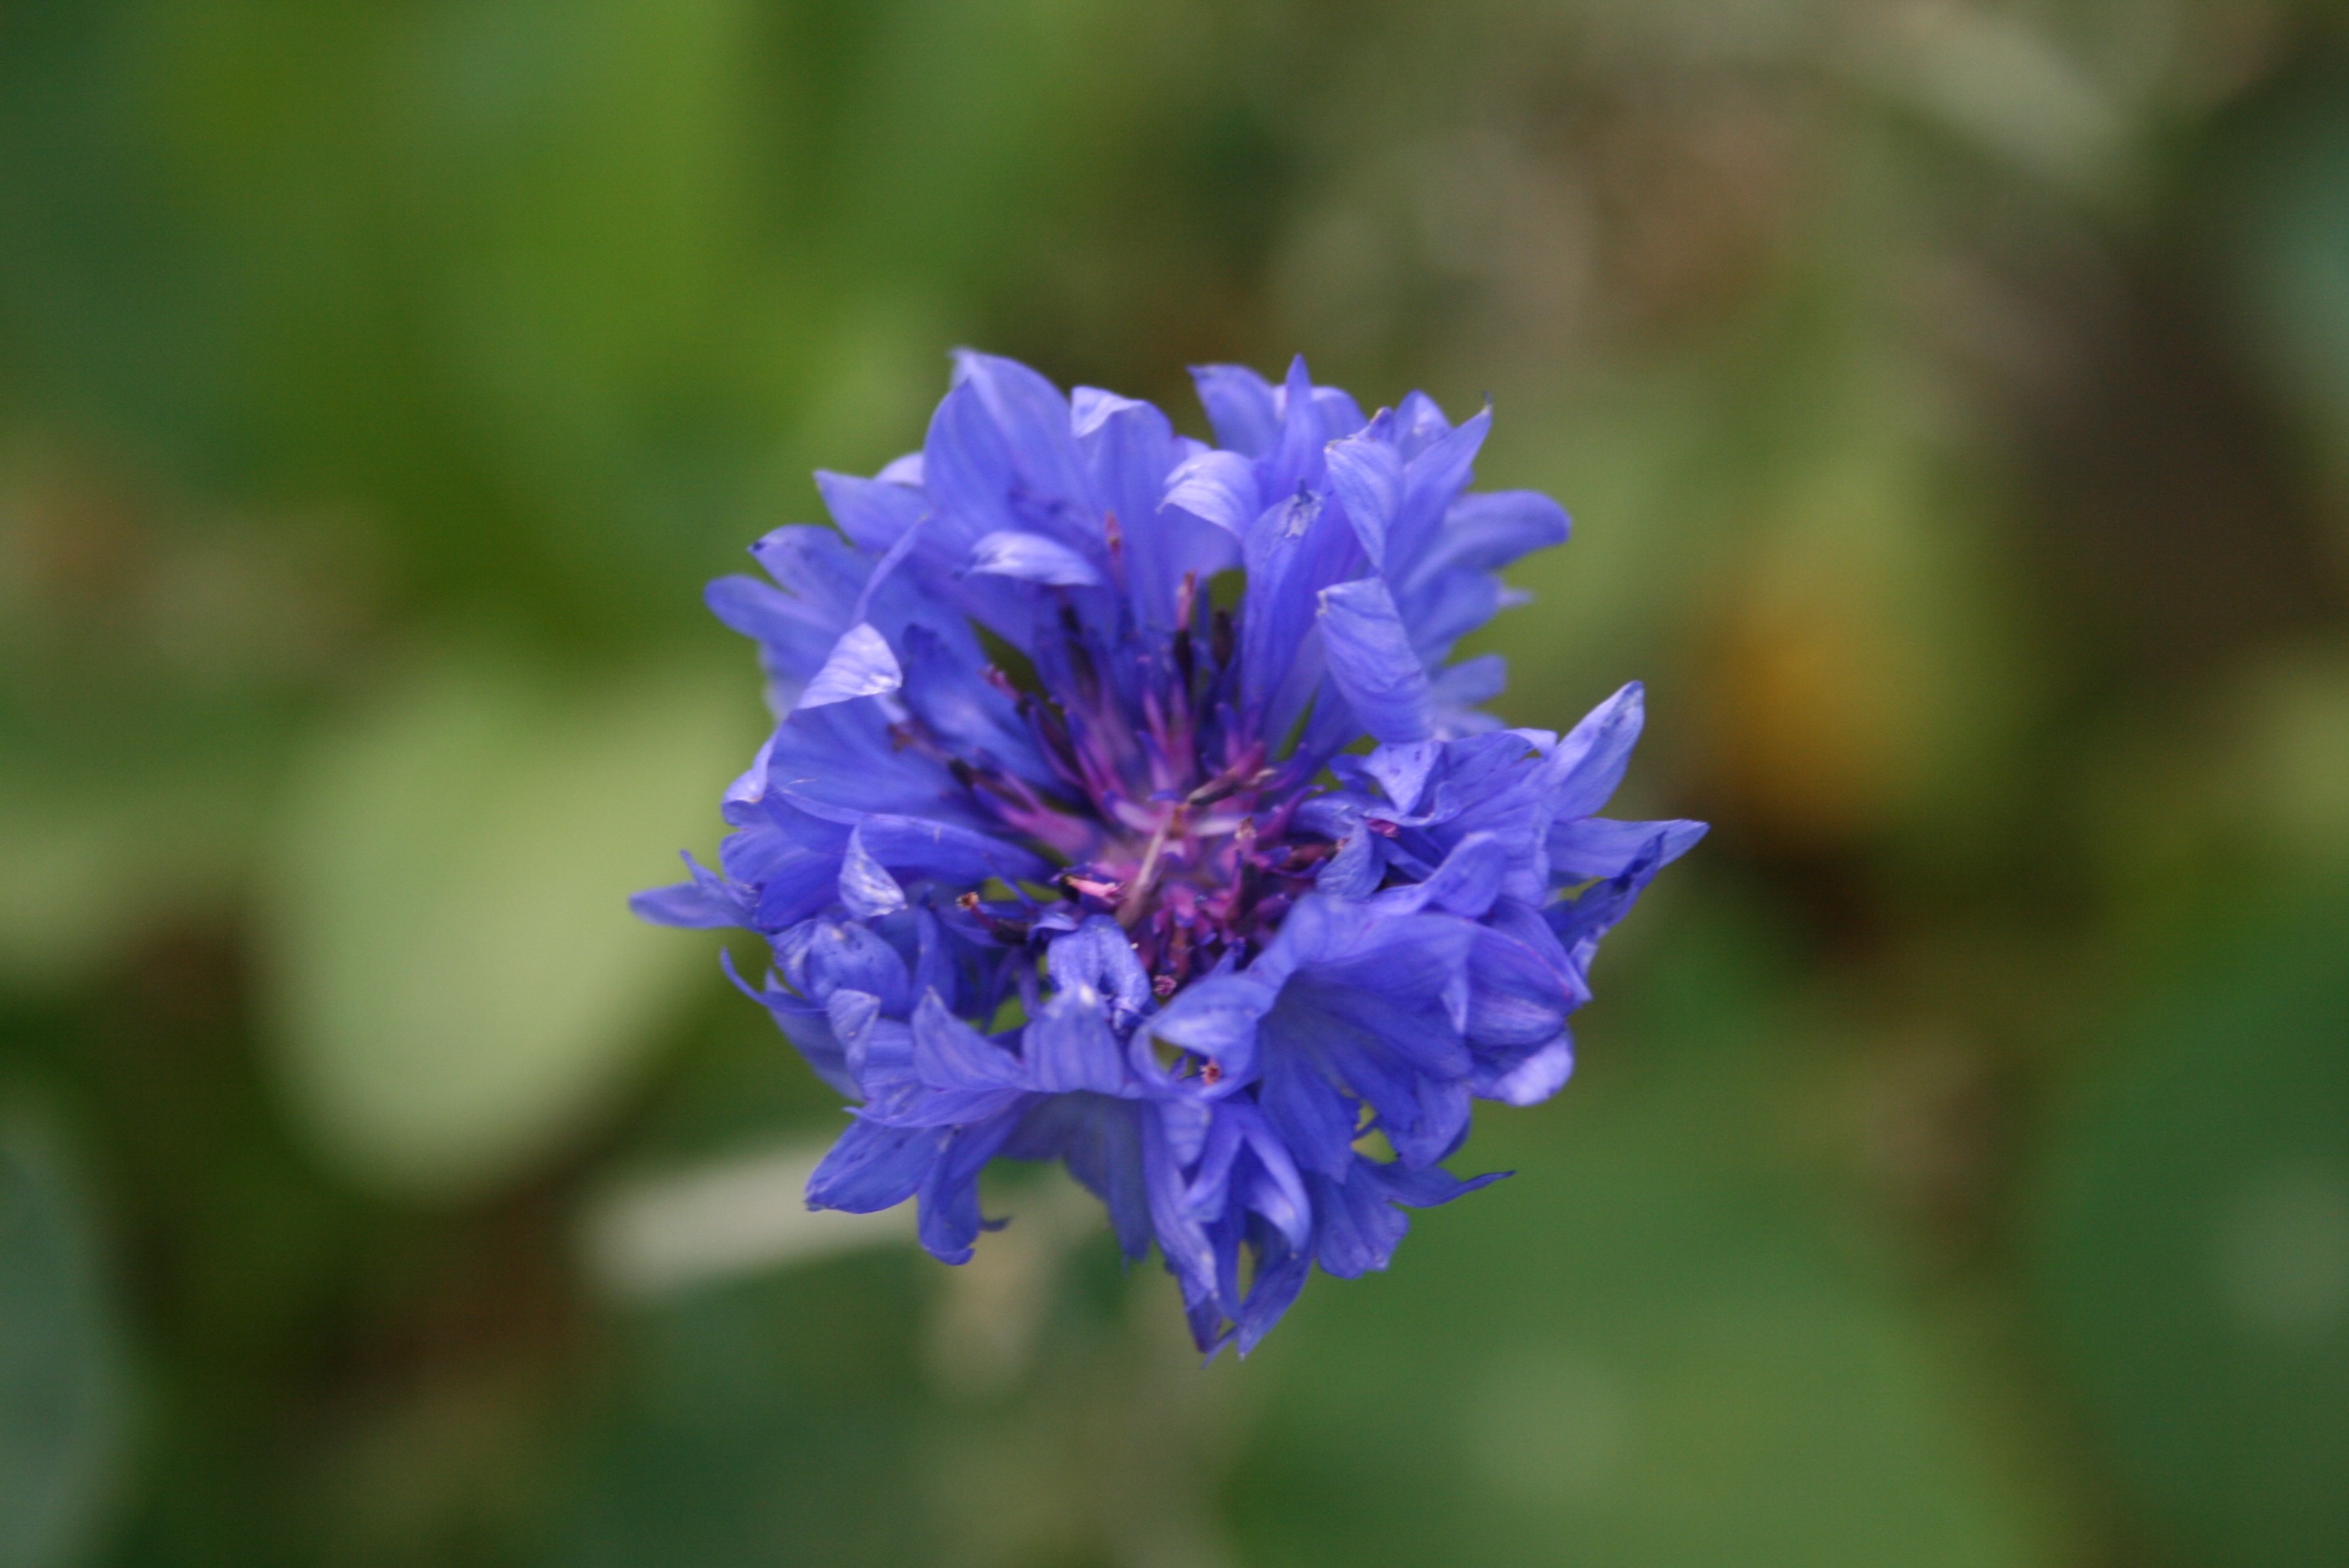
nature, blossom, plant, meadow, flower, bloom, spring, herb, produce, color, botany, close, flora, blue flower, wildflower, flowers, macro photography, flowering plant, bellflower family, land plant